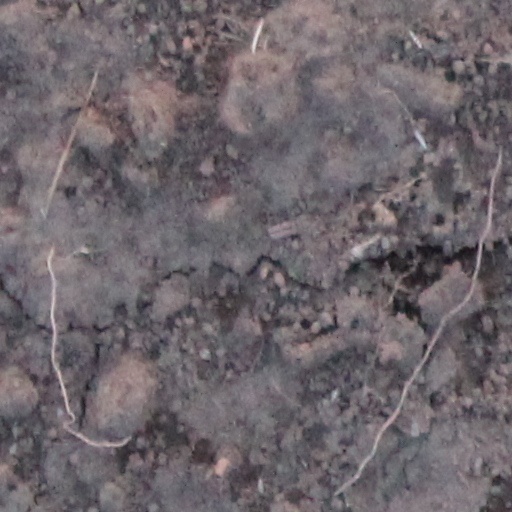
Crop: wheat